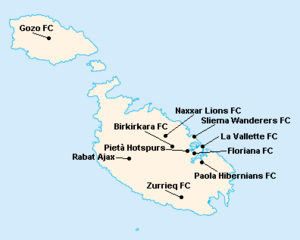
Répartition des clubs en Premier League Maltaise 1999-2000.
La saison 1999-2000 de Premier League Maltaise était la quatre-vingt-cinquième édition de la première division maltaise.